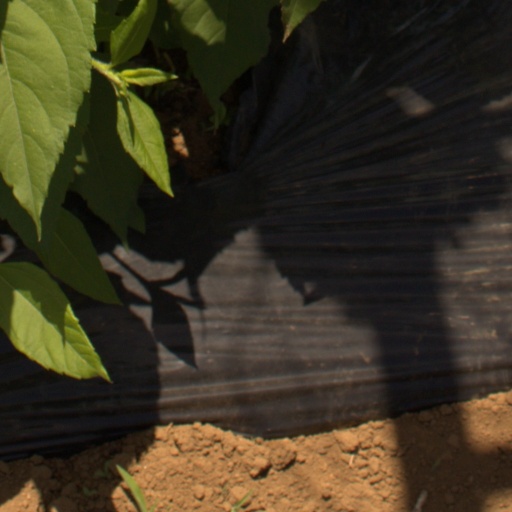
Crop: Jerusalem artichoke